Ontario Highway 412

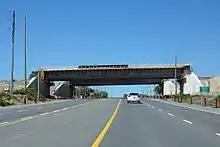
Highway 7 passing westerly beneath the still under construction Highway 412 overpass, in June 2015

Highway 412 is an four-lane highway extending from Highway 401 to Highway 407E, just north of Highway 7. The entire length of the route lies between Lakeridge Road and Coronation Road, within Whitby. At the southern end, the route begins at a semi-directional T interchange with Highway 401, from which it proceeds north. It crosses Dundas Street (former Highway 2), where a partial interchange provides access to the north and from the south.